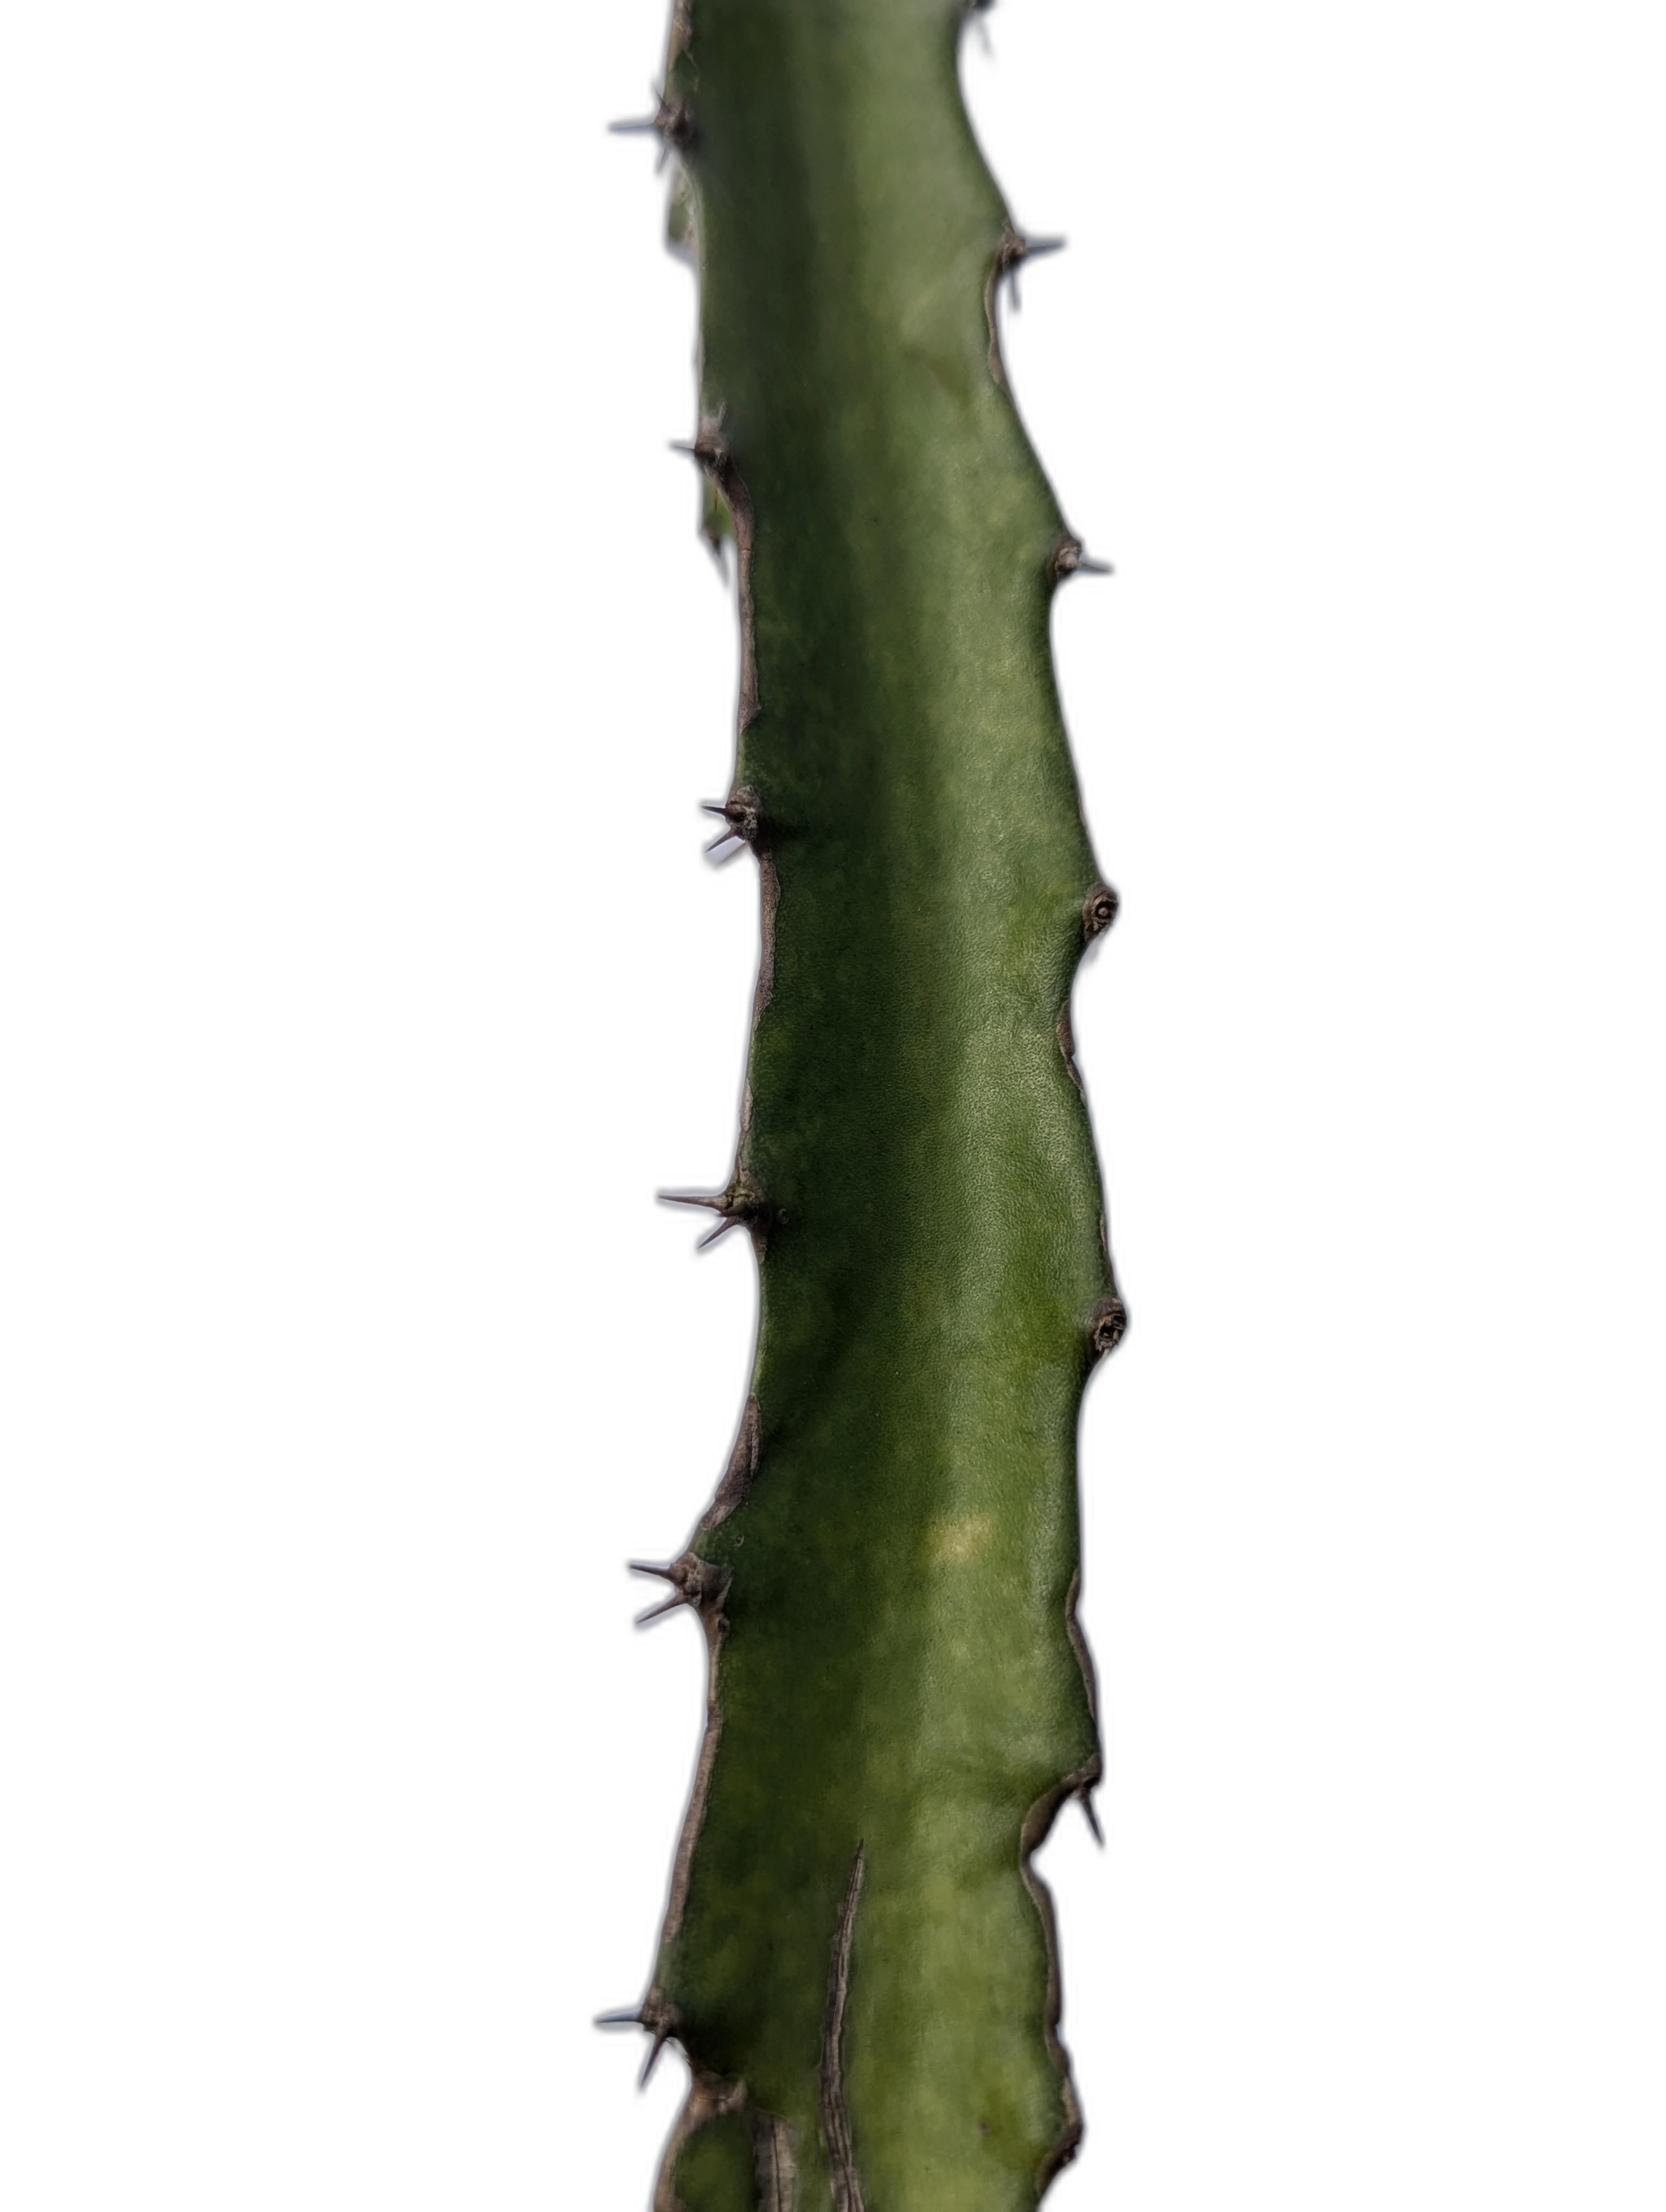
Label: Good leaf